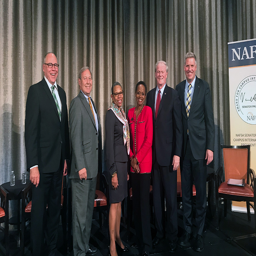
politician represents educational institution campus in a panel discussion with presidents from award - winning institutions